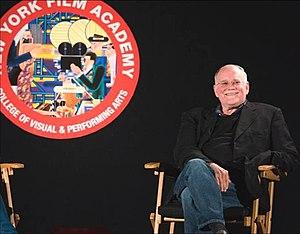
Frederick Woodruff "Ted" Field, né le 1ᵉʳ juin 1953 à Chicago, est un producteur de cinéma et un pilote automobile américain sur circuits à bord de voitures de sport essentiellement de Grand Tourisme au sein du team Interscope Racing qu'il dirige. Il réside à Beverly Hills.